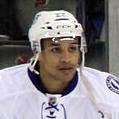
Age: 23